Ekaterina Vetkova

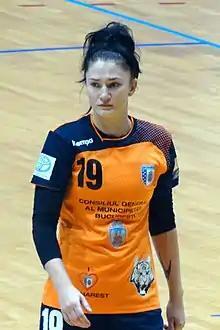
Vetkova in 2015

Ekaterina Vladimirovna Vetkova (born 1 August 1986) is a Russian former female handballer who played as a pivot. She is a world champion from the 2009 World Championship.